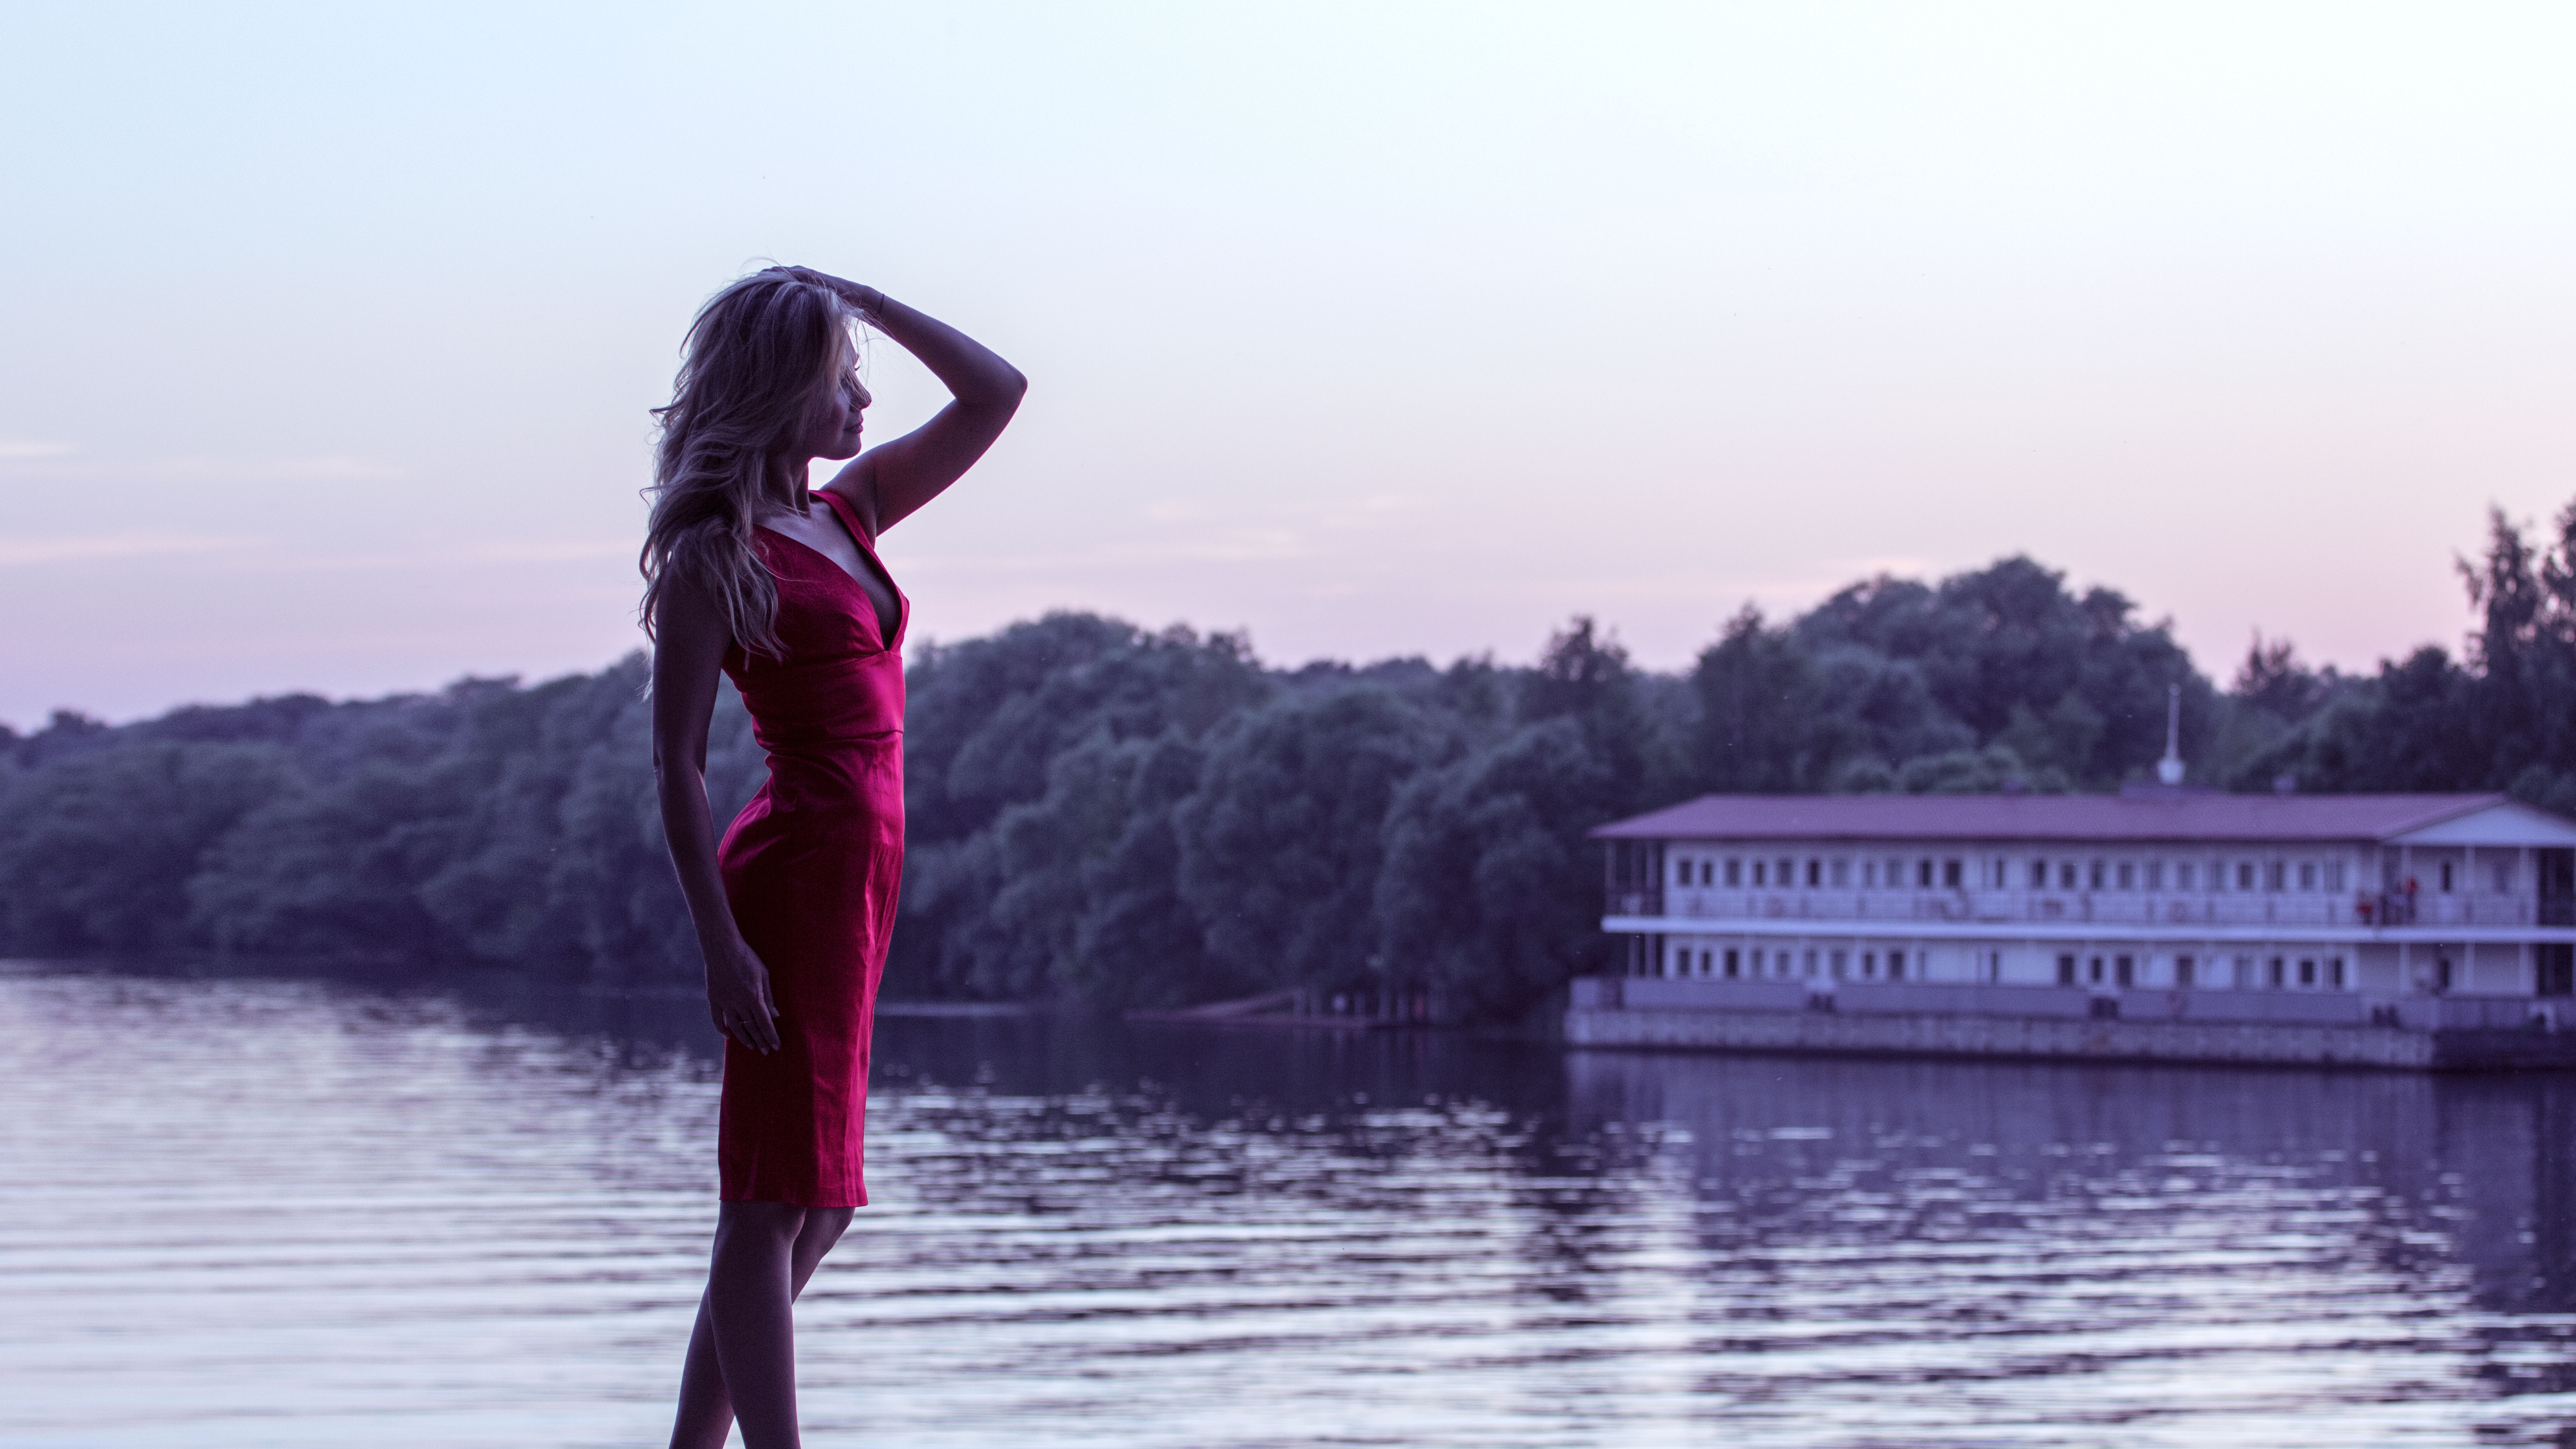
sea, tree, water, sky, girl, hair, house, purple, lake, river, vacation, model, reflection, fun, hands, legs, beauty, glamour, girl in red dress, on the shore